KJBO-LD

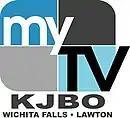
KJBO-LP logo, used from September 2006 to September 2014.

On January 24, 2006, the respective parent companies of UPN and The WB, CBS Corporation and the Warner Bros. Entertainment division of Time Warner, announced that they would dissolve the two networks to create The CW Television Network, a joint venture between the two media companies that initially featured programs from its two predecessor networks as well as new series specifically produced for The CW. Subsequently, on February 22, 2006, News Corporation announced the launch of MyNetworkTV, a network operated by Fox Television Stations and its syndication division Twentieth Television that was created to primarily to provide network programming to UPN and WB stations that The CW decided against affiliating based on their local viewership standing in comparison to the outlet that The CW ultimately chose as its charter outlets, giving these stations another option besides converting to a general entertainment independent format. On March 30, in a joint announcement by the network and Nexstar Broadcasting Group/Mission Broadcasting, KJBO-LP was confirmed as MyNetworkTV's charter affiliate for the Wichita Falls-Lawton market. KJBO remained a UPN affiliate until September 4, 2006, with the network's Sunday late-night repeat block as the final UPN offering to be carried on the station. Channel 35 officially joined MyNetworkTV upon that network's launch on September 5, at which point KJBO changed its branding to "MyTV KJBO".